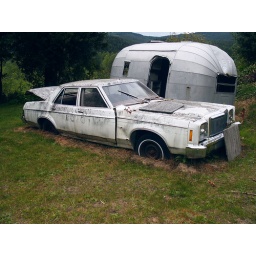
Remains of Car 5, an ex-KOMO TV car near Mt. St. Helens, photographed May 18, 2007